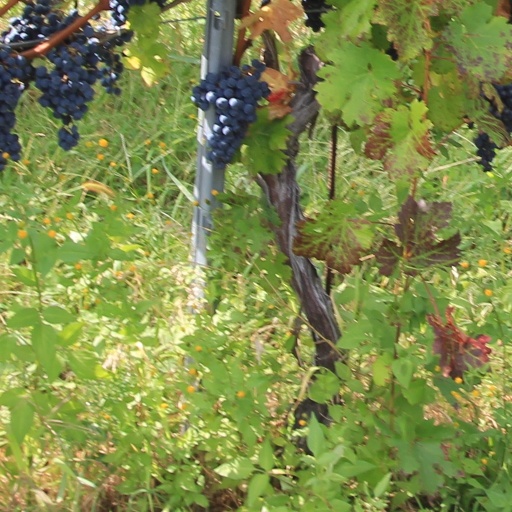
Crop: grape